Antoni Waga

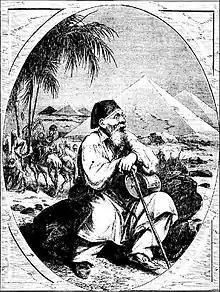
Waga in Egypt

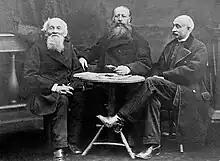
Waga, Branicki and Taczanowski

Waga was born in Grabów near Kolno to Bernard and Agata née Gutowska. The botanist Jakub Ignacy Waga was his brother. He graduated from a Warsaw school run by Piarists in 1817 and then went to the Warsaw Lyceum. From 1818 he taught Polish, natural history and other subjects at Piarist schools. In 1820 he received a scholarship for his dissertation which supported a visit to the University of Berlin, Leipzig, Wittenberg, and Königsberg. He took a special interest in ornithology. He then returned to study at the University of Warsaw from 1823 and became a professor at the Warsaw Lyceum in 1826. From 1832 he was at the Warsaw Gymnasium. Waga worked under the patronage of Aleksander and Konstanty Branicki with other collectors including Franciszek K. Nowakowski and Władysław Taczanowski, travelling on collecting expeditions to Egypt, Nubia, Sudan, and Syria between 1862 and 1867. Following his retirement, he concentrated on natural history and published extensively on the Polish invertebrate fauna. He collected rare books on natural history, which included a sixteenth century book on bird hunting by Mateusz Cyganski which Waga republished in 1842. From 1847 he was a custodian of the Pusłowski family library. He also wrote poetry and popular texts on natural history.